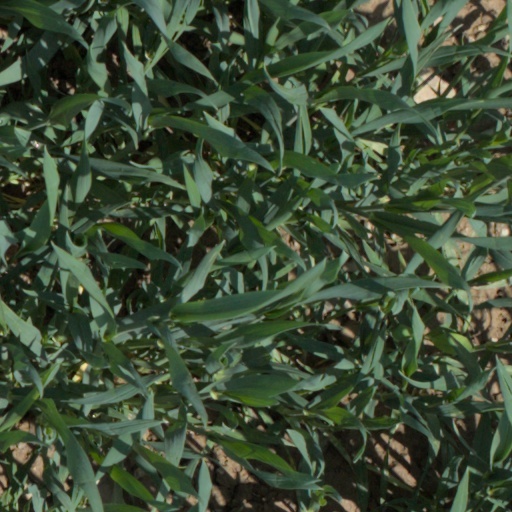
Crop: wheat